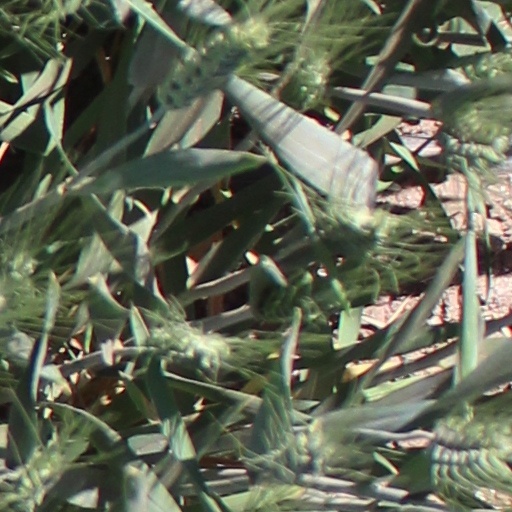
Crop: wheat